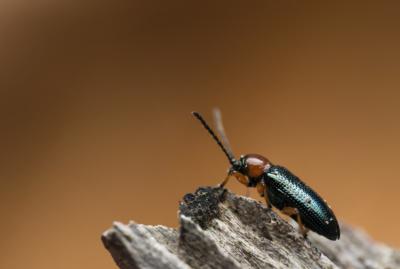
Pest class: cereal_leaf_beetle